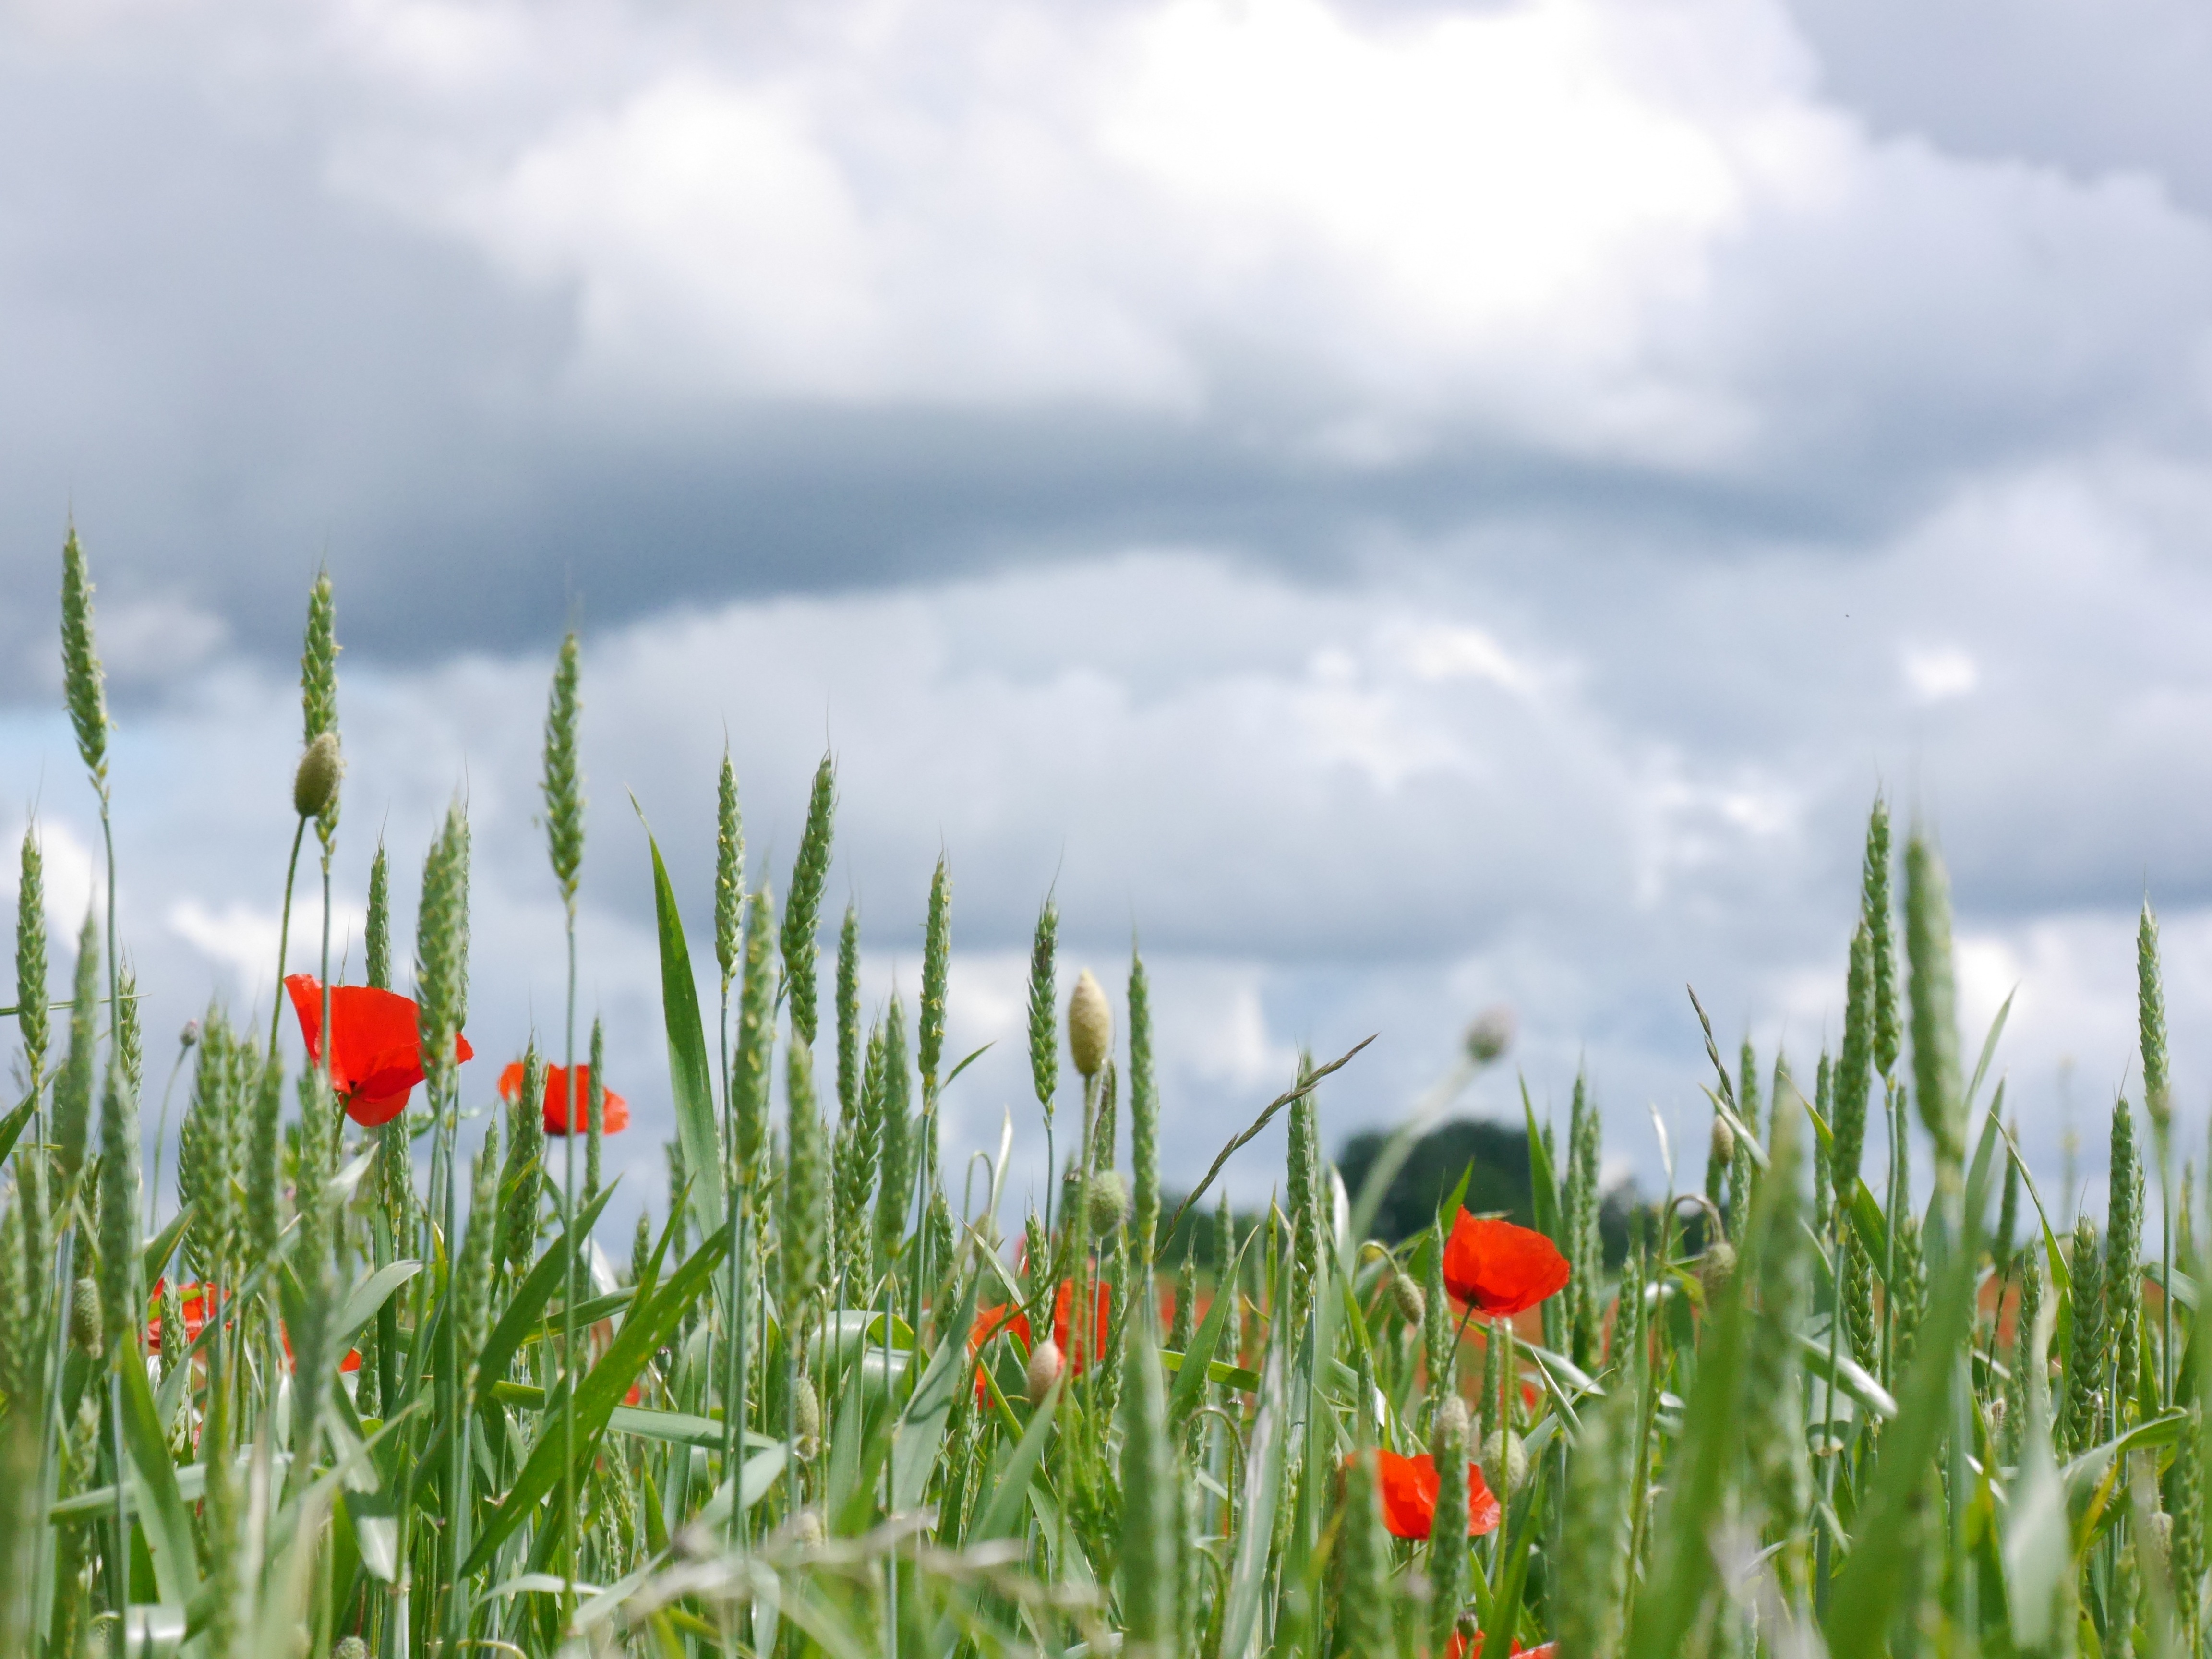
nature, grass, cloud, plant, sky, field, meadow, prairie, flower, pasture, flora, plain, wildflower, clouds, grassland, poppy, habitat, steppe, rural area, flowering plant, natural environment, grass family, land plant